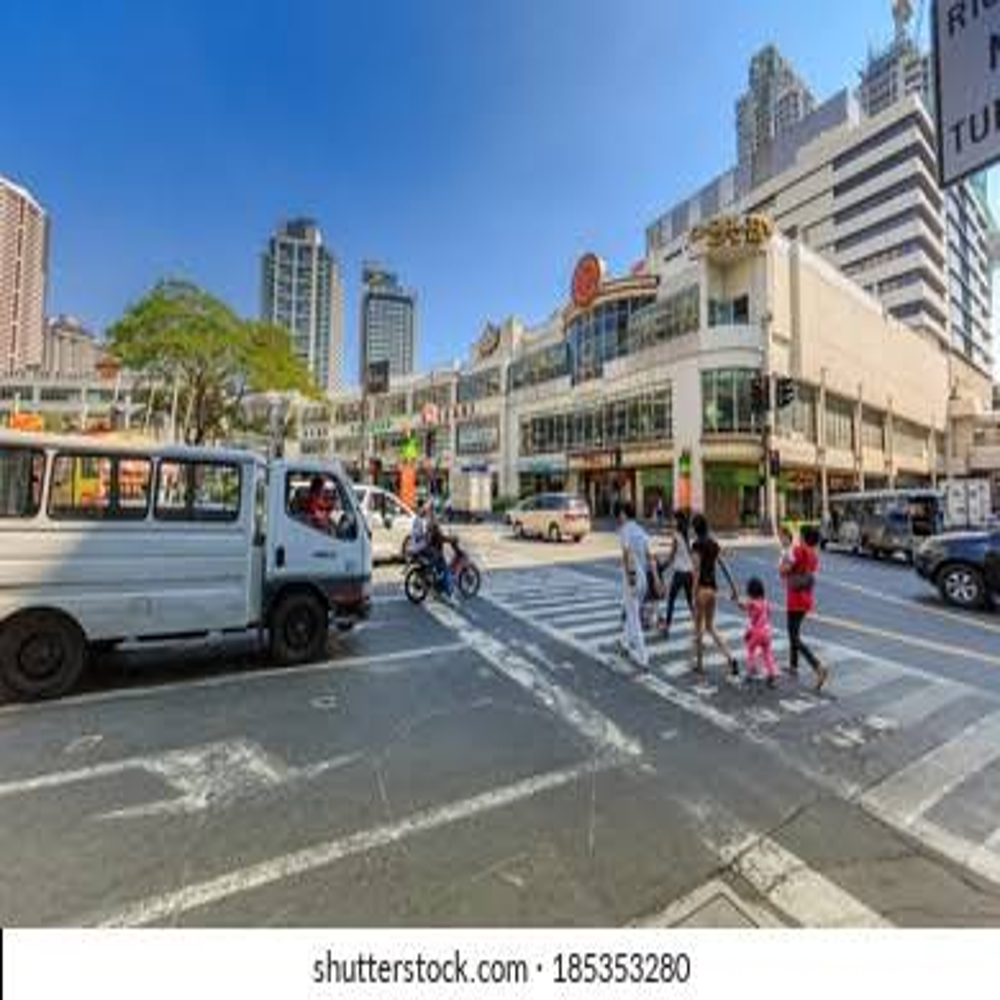
Body of water present: no
Land polluted: no
Water polluted: no
Pollution percentage: 0%